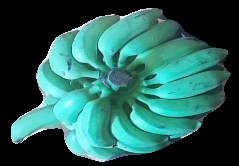
Variety: elakki-bale
Grade: grade3